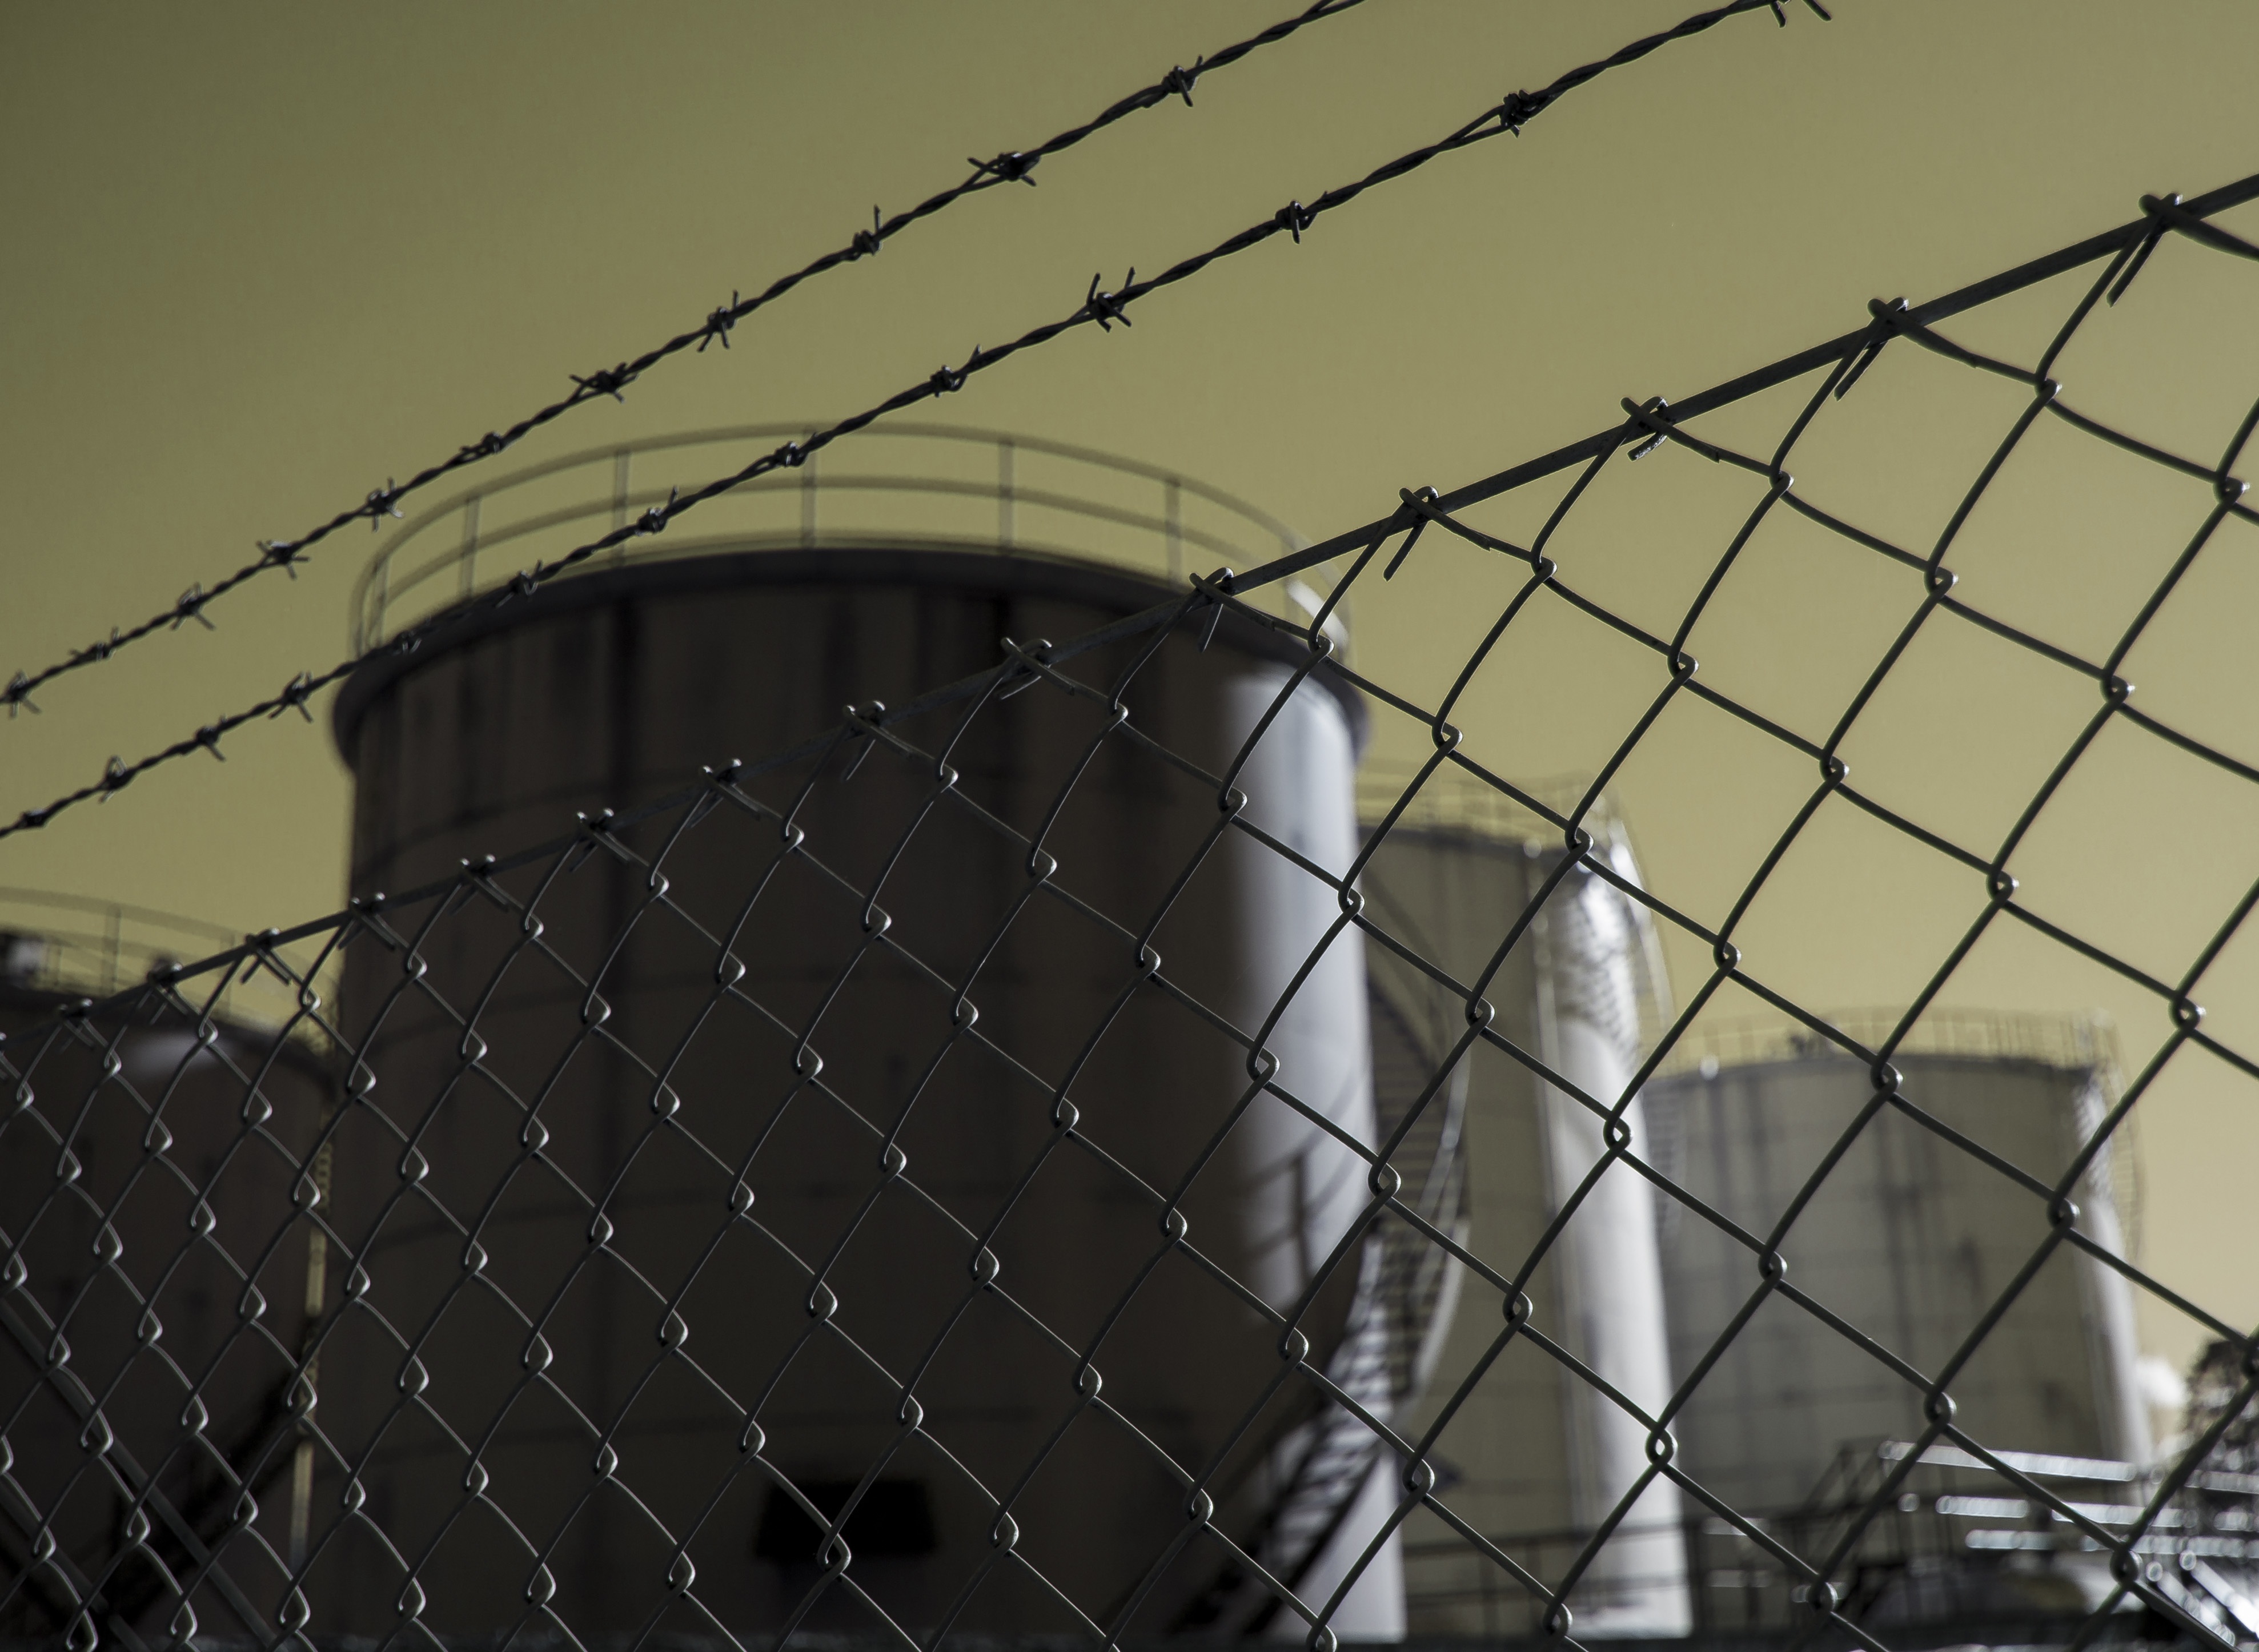
fence, barbed wire, line, factory, electricity, net, shape, pollution, outdoor structure, chain link fencing, wire fencing, home fencing